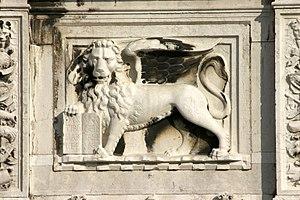
Le Lion de saint Marc est la représentation de l'évangéliste saint Marc sous la figure du lion ailé du tétramorphe. Elle est souvent ornée d'une auréole, accompagnée d'un livre ou d'une épée, placé entre ses pattes avant. L'épée signifiant un état de guerre et le livre un état de paix.